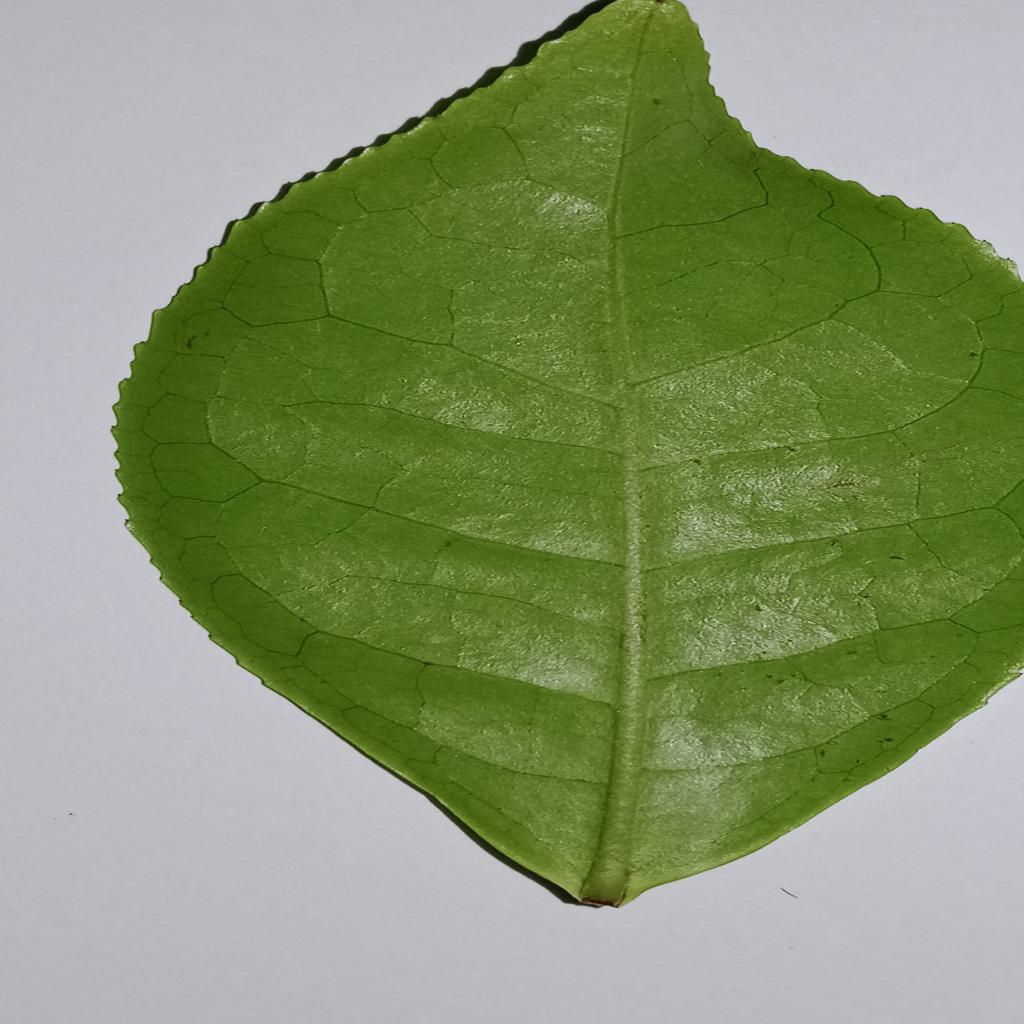
Label: Healthy